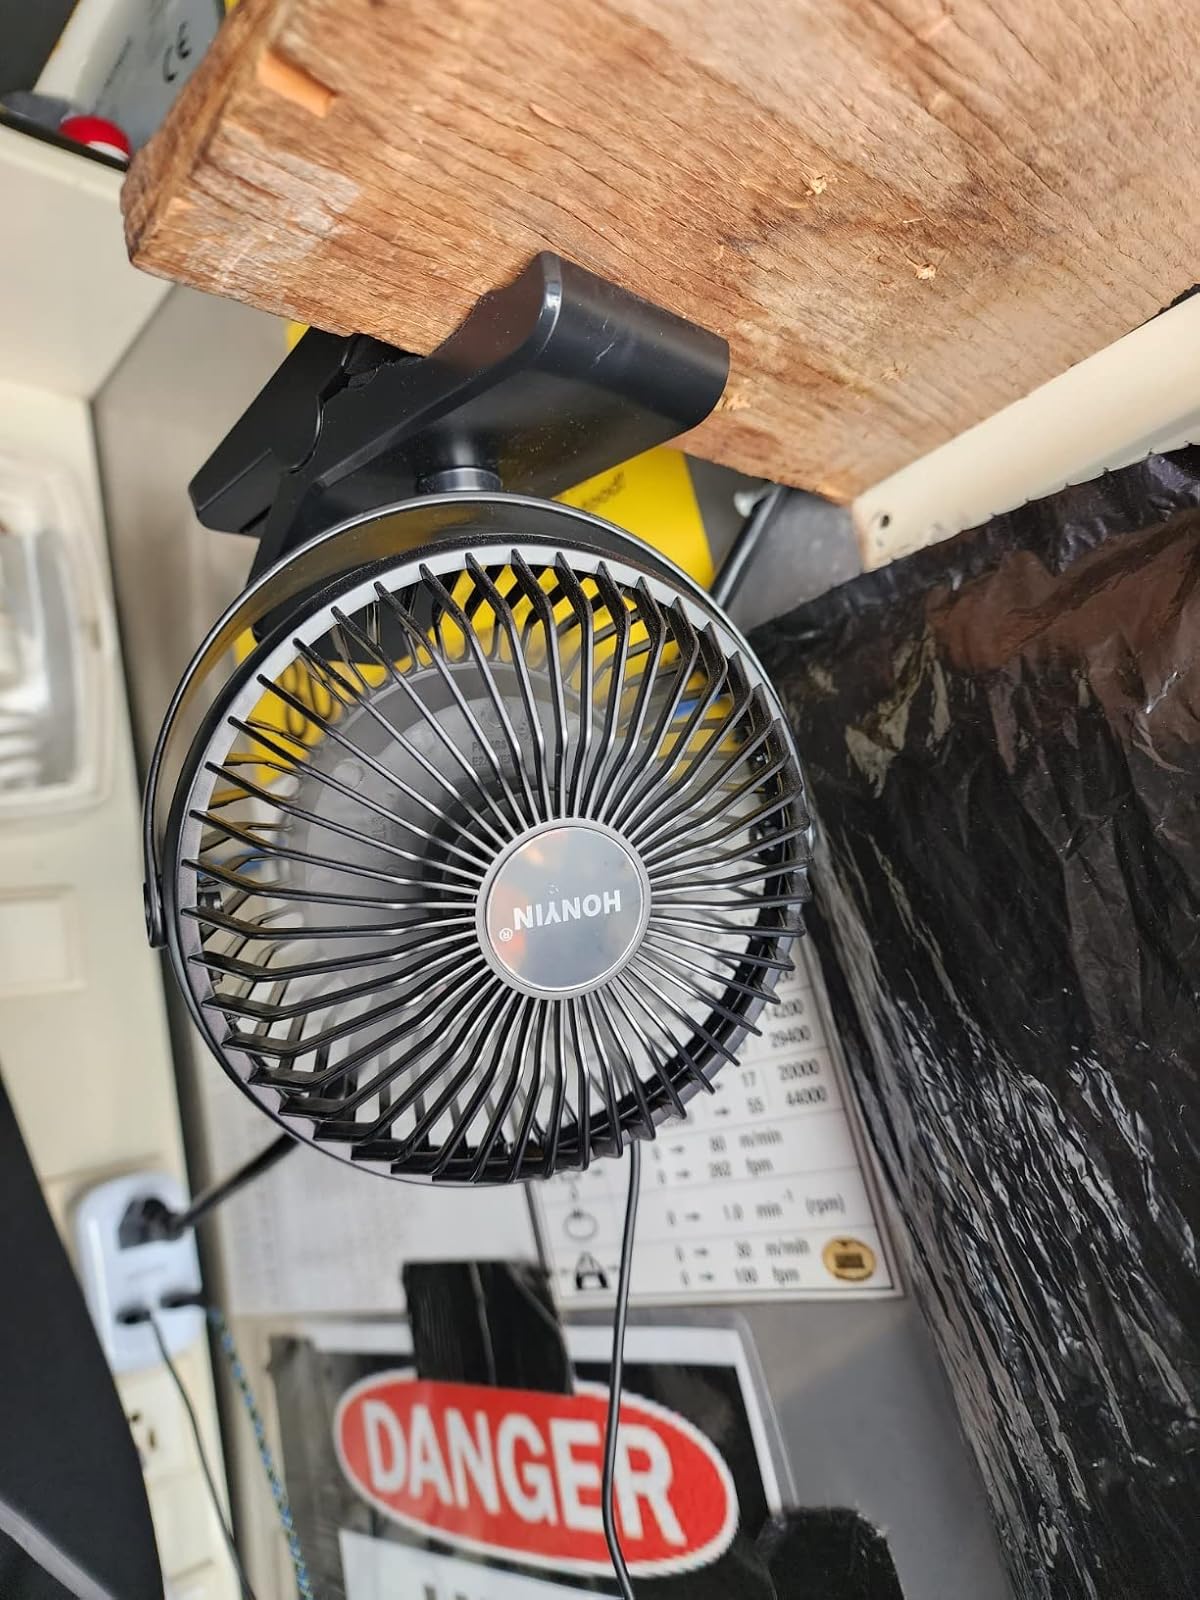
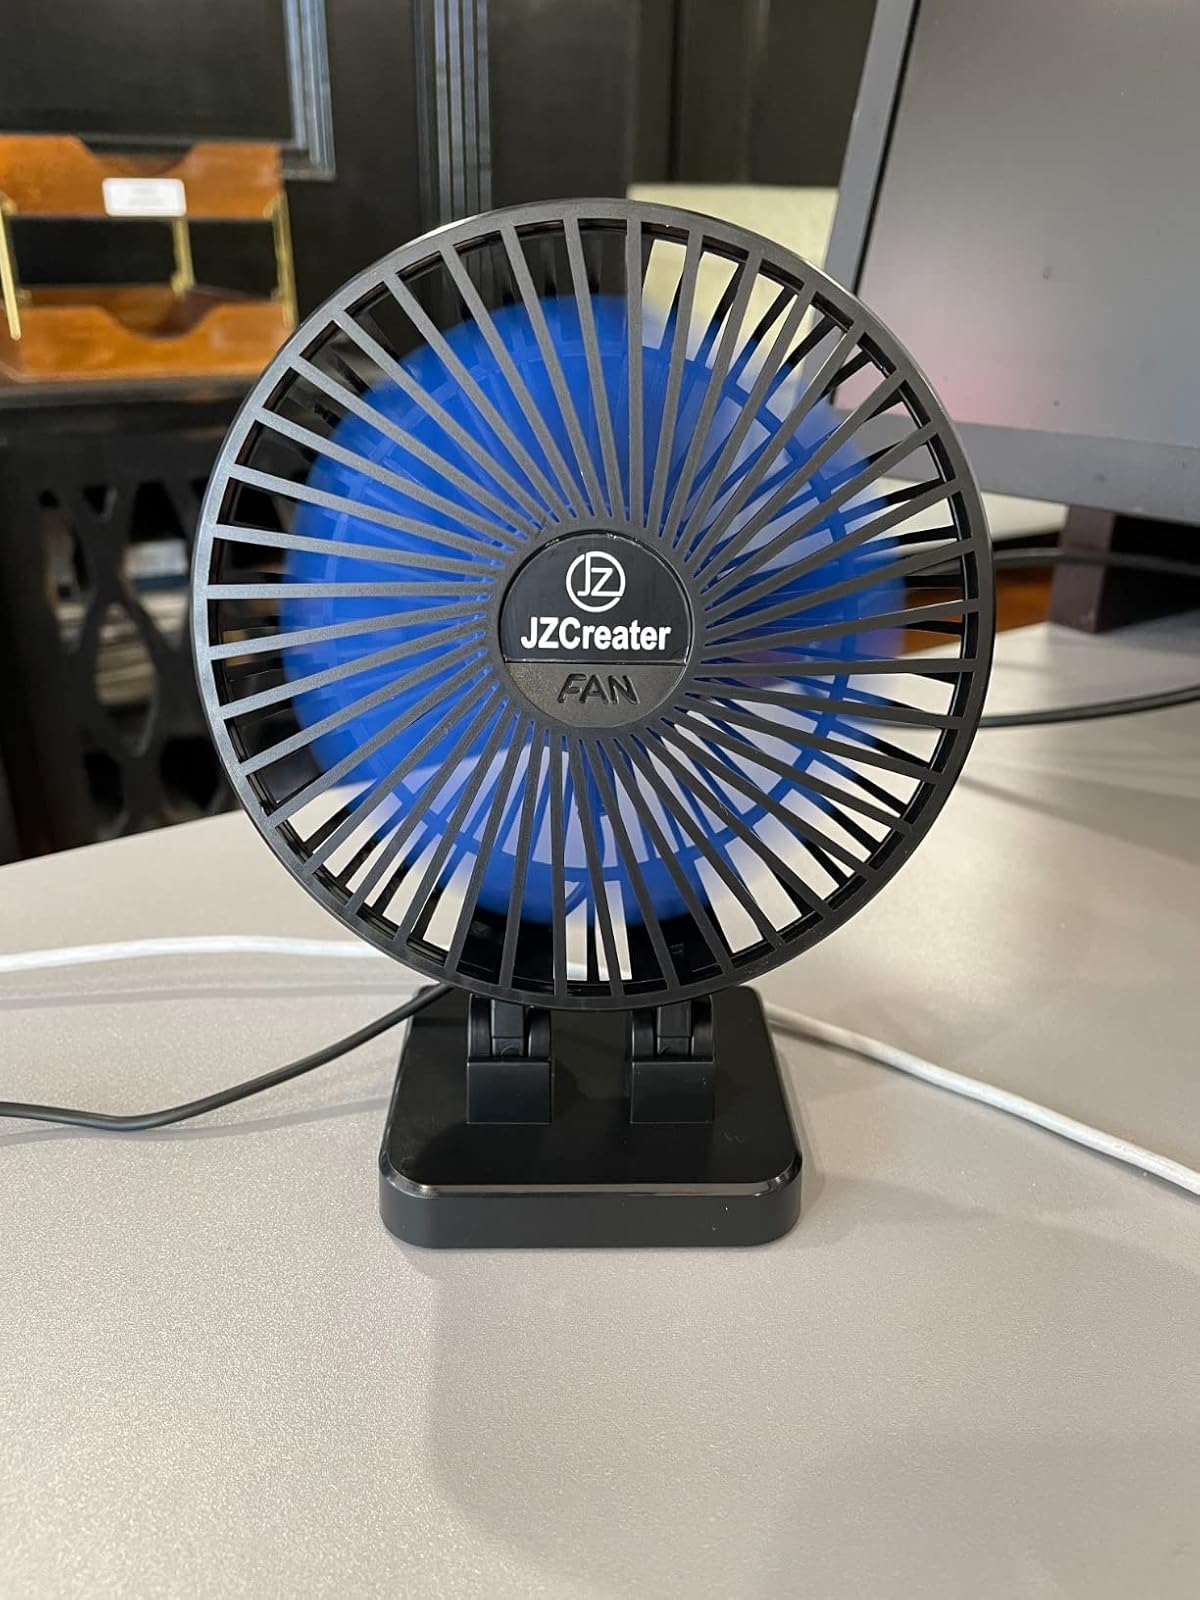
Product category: fan
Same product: no